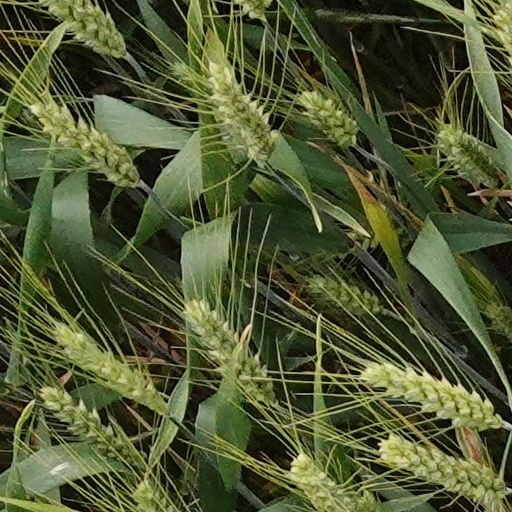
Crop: wheat